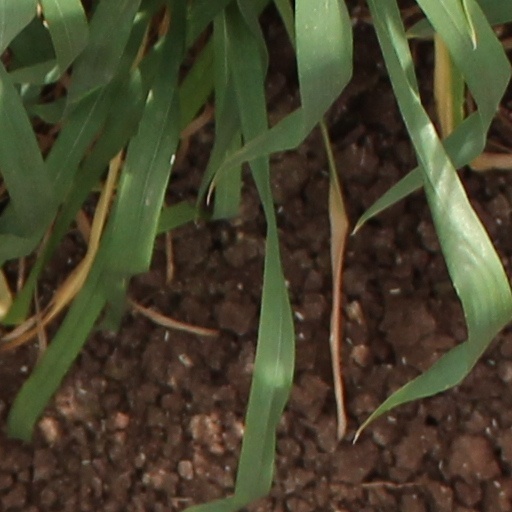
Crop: wheat